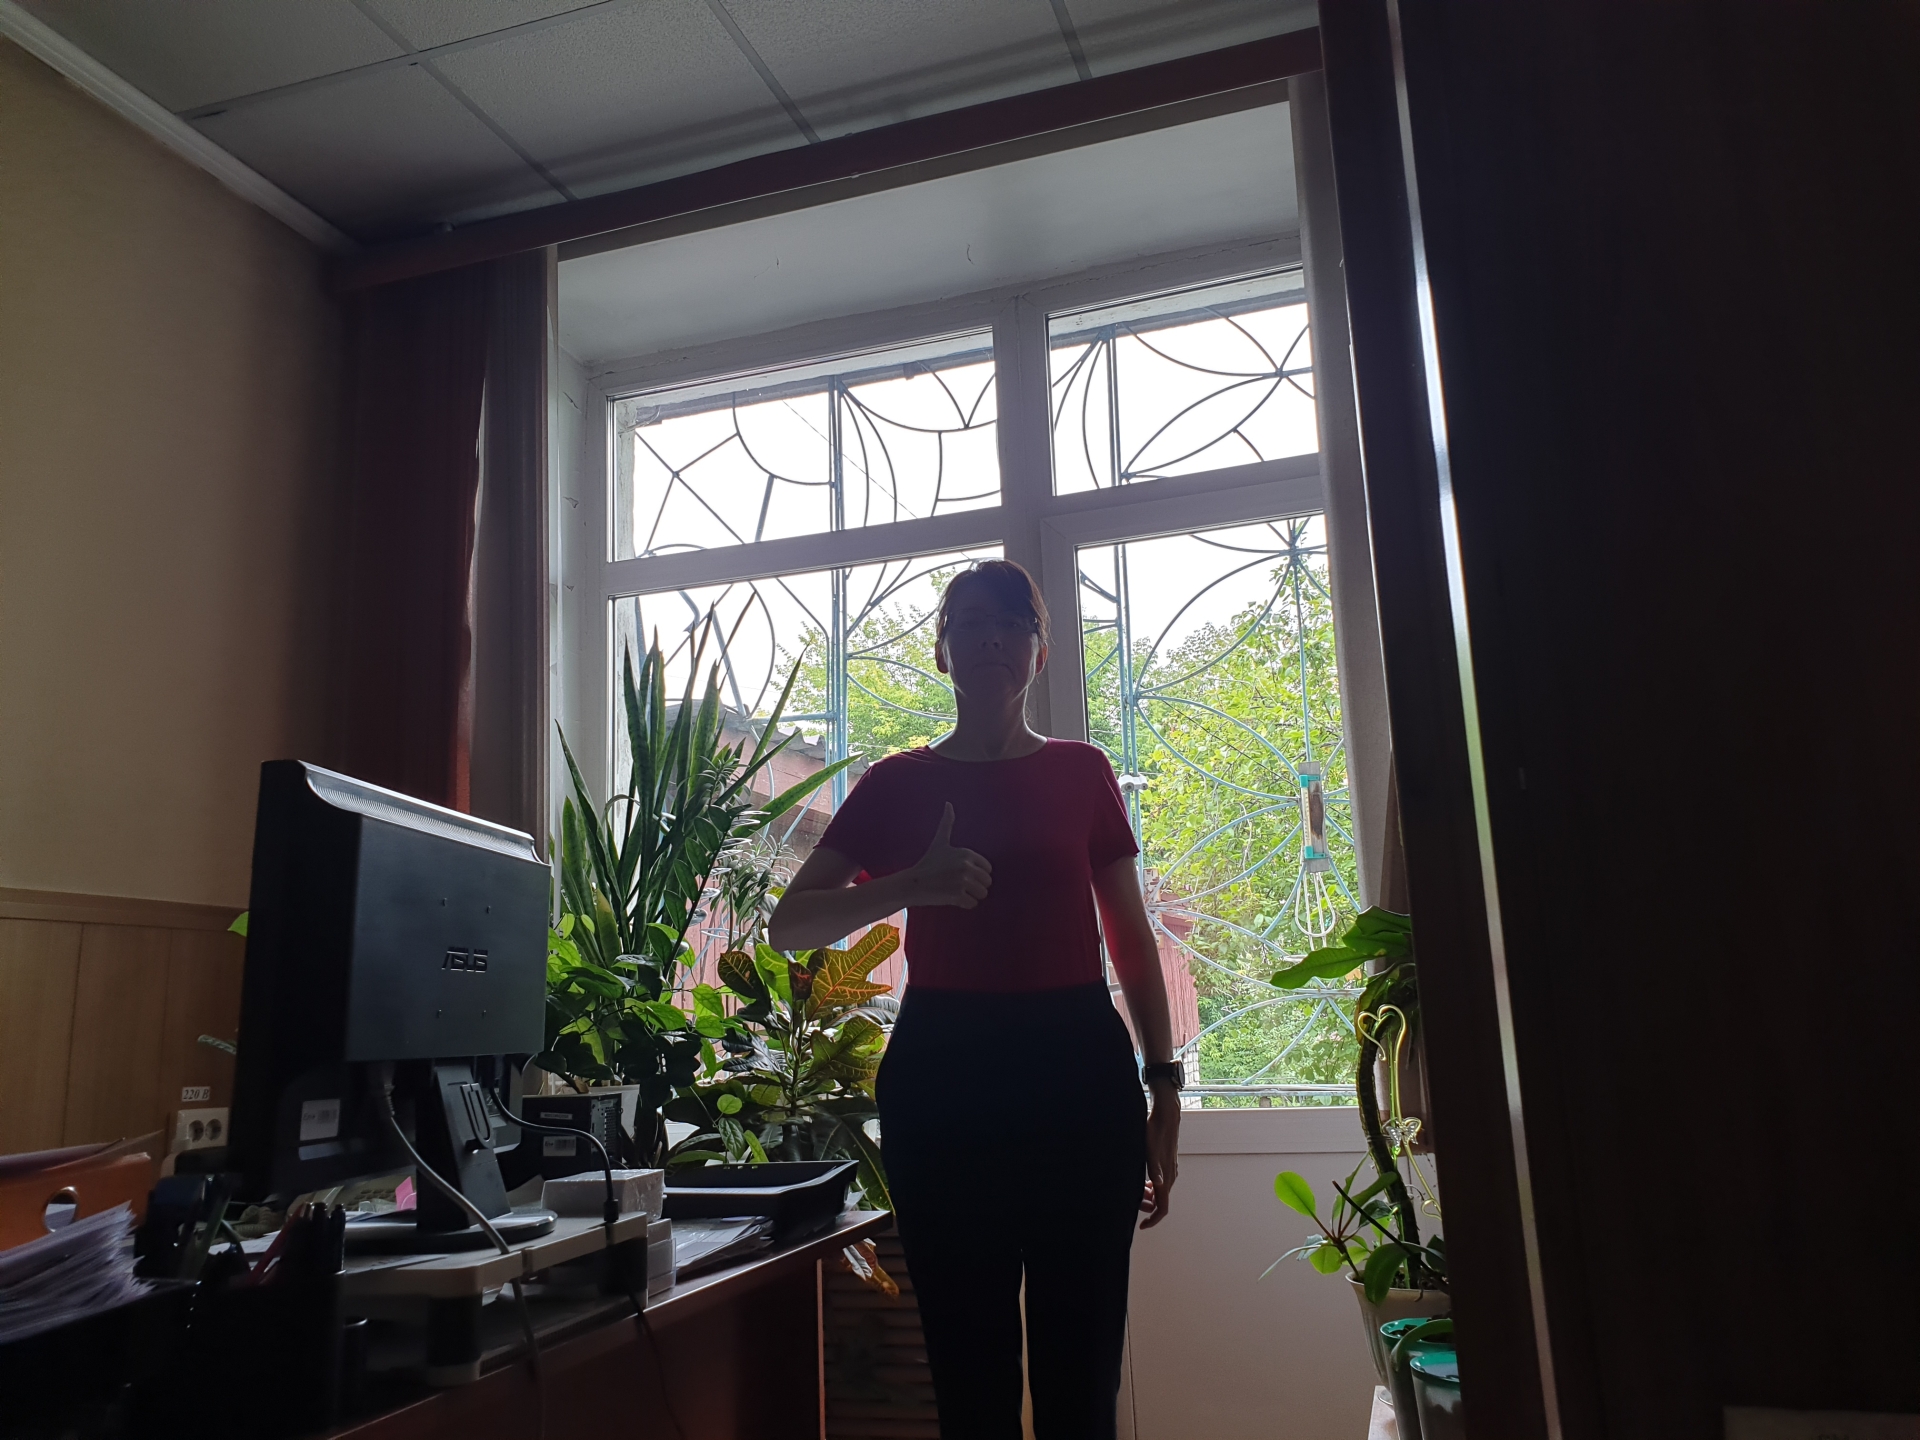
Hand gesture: like